20th Korean Music Awards

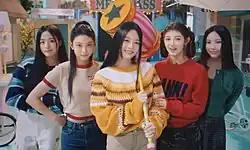
NewJeans is the ceremony's most nominated artist

Winners are listed first, highlighted in boldface, and indicated with a double dagger (‡). Nominees are listed in alphabetical order.